Deshastha Brahmin

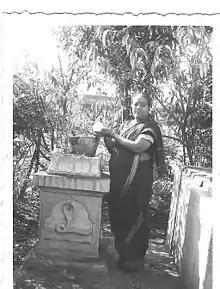
A Deshastha woman from the 1970s in her traditional attire, watering the holy basil plant (Tulsi at the Tulsi Vrindavan (plinth) in her yard

Most middle aged and young women in urban Maharashtra dress in western outfits such as skirts and trousers or shalwar kameez with the traditionally "nauvari" or nine-yard sari, disappearing from the markets due to a lack of demand. Older women wear the five-yard sari. Traditionally, Brahmin women in Maharashtra, unlike those of other castes, did not cover their head with the end of their saree. In urban areas, the five-yard sari is worn by younger women for special occasions such as marriages and religious ceremonies. Maharashtrian brides prefer the "very Maharashtrian" saree – the Paithani – for their wedding day.